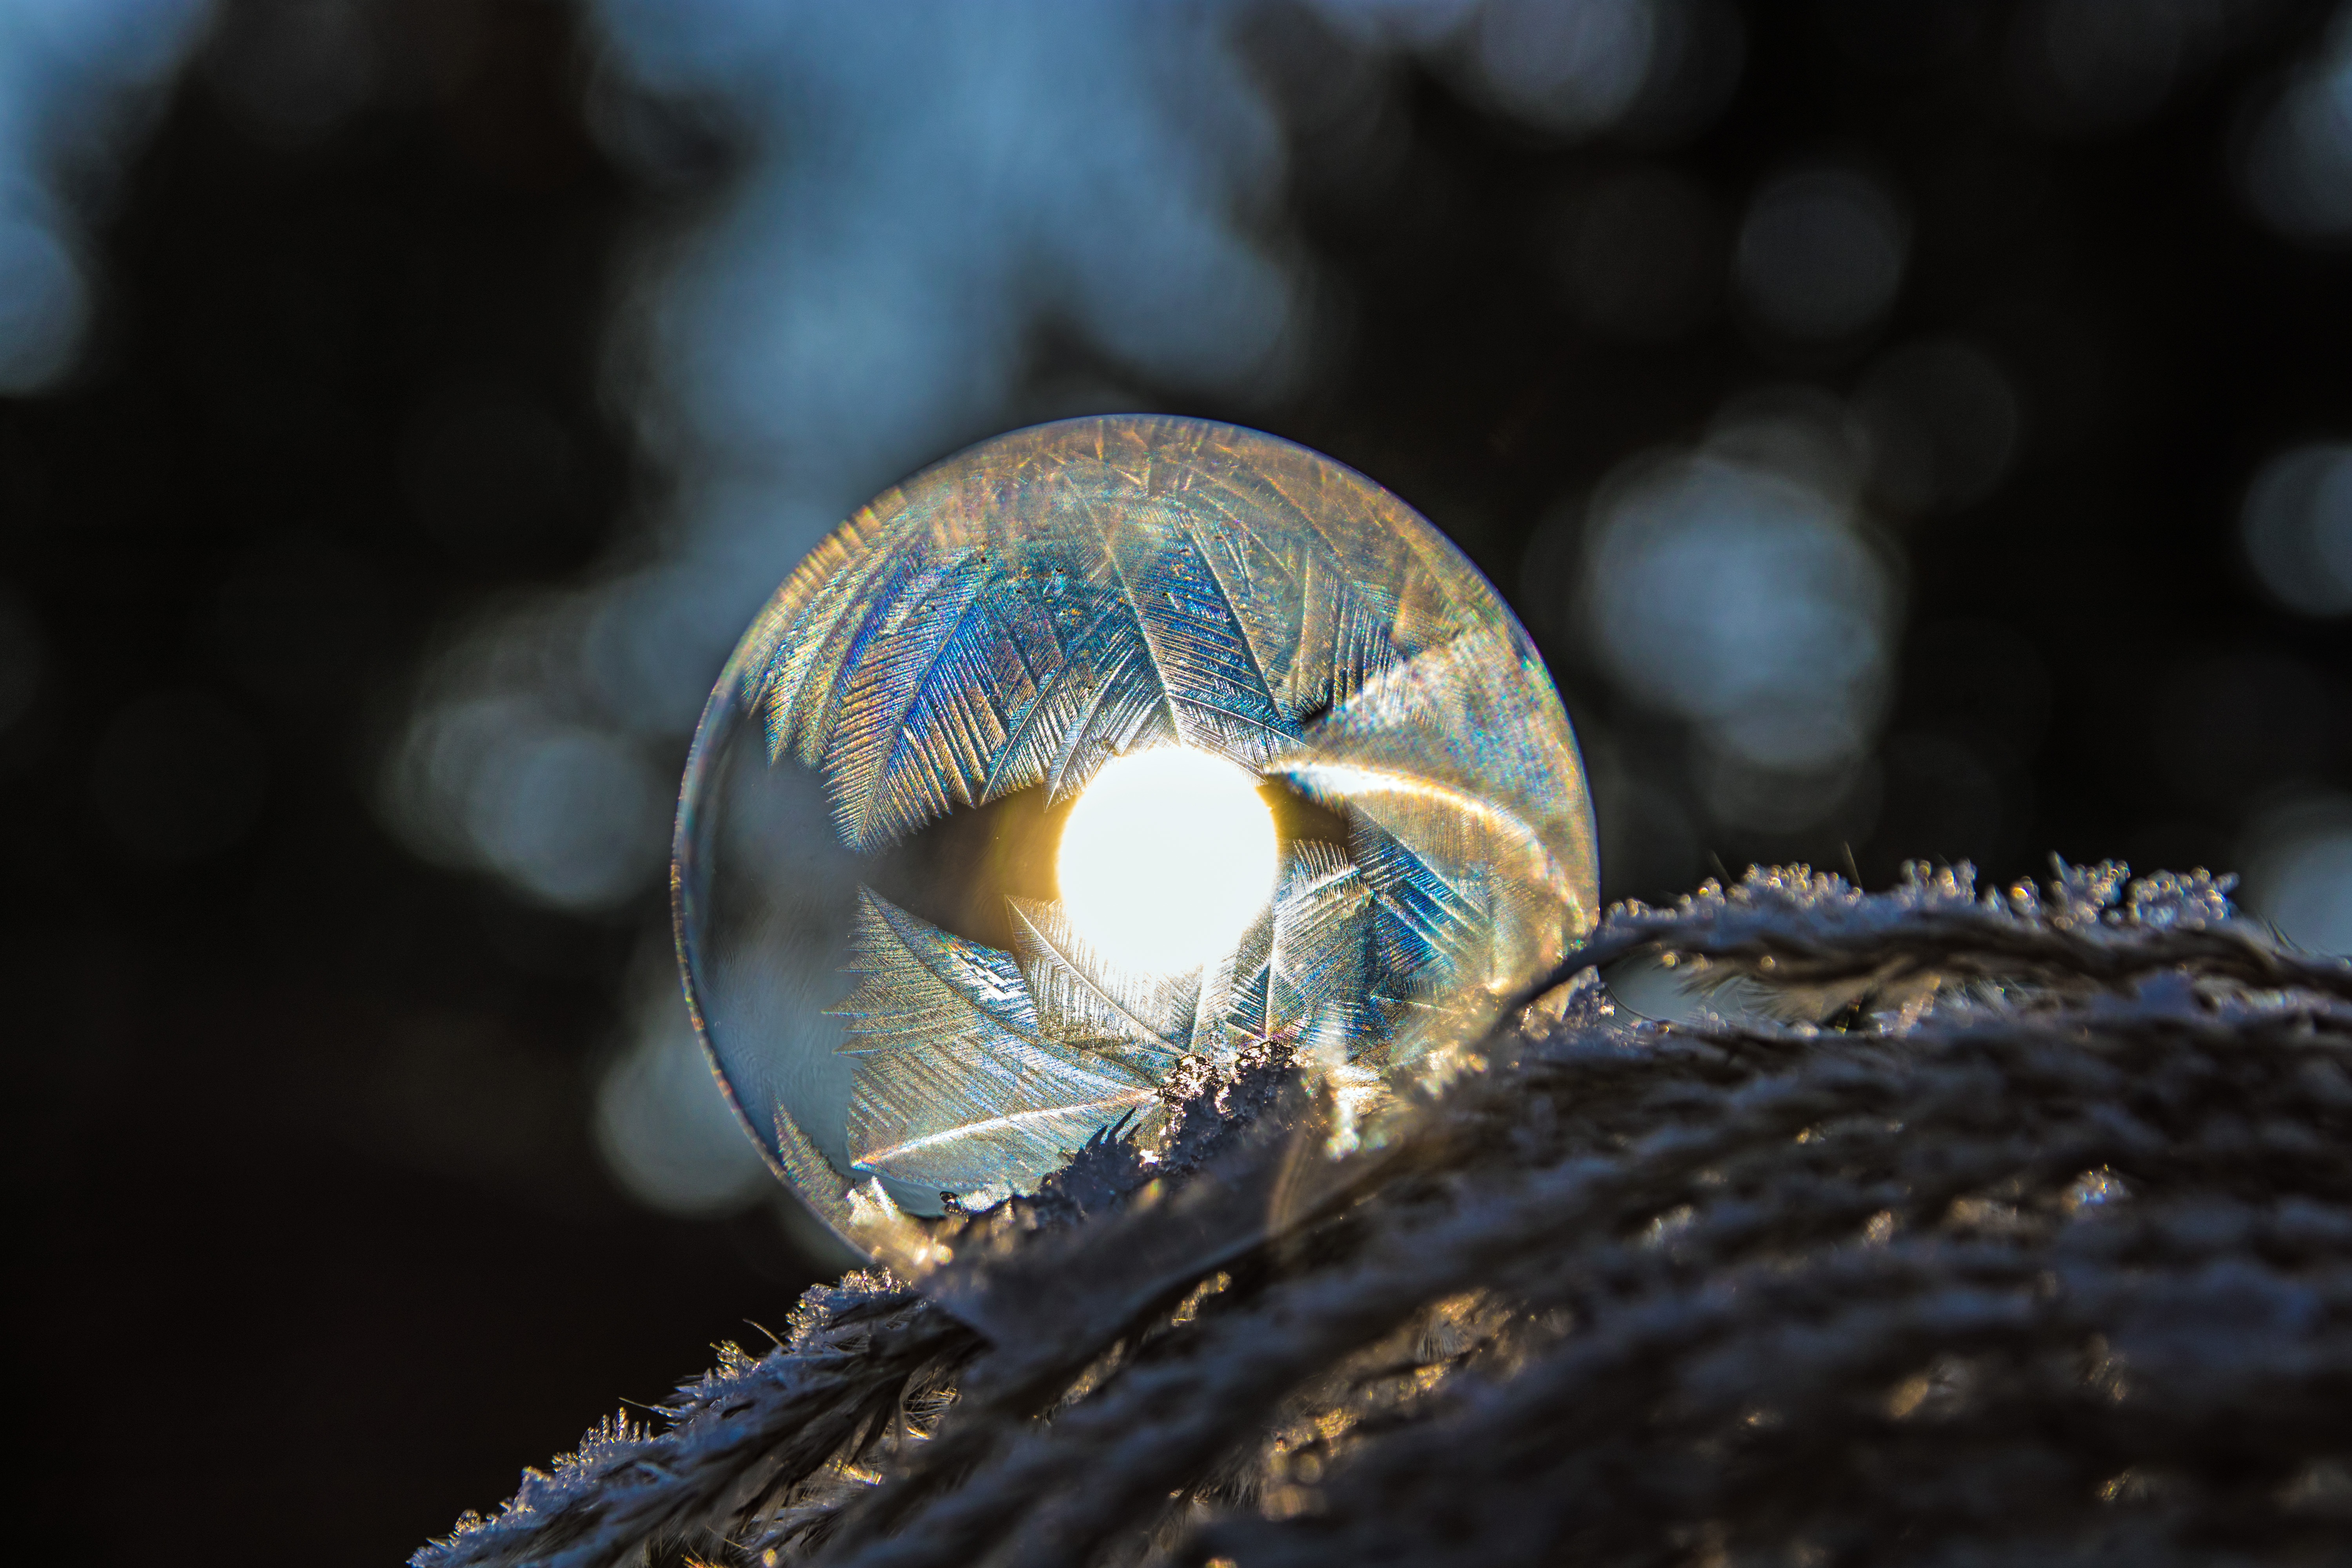
water, nature, branch, cold, winter, light, photography, sunlight, leaf, flower, ice, reflection, color, freeze, frozen, blue, close up, ball, soap bubble, macro photography, eiskristalle, frozen bubble, liquid bubble, frosted soap bubble, frost blister, ice bag